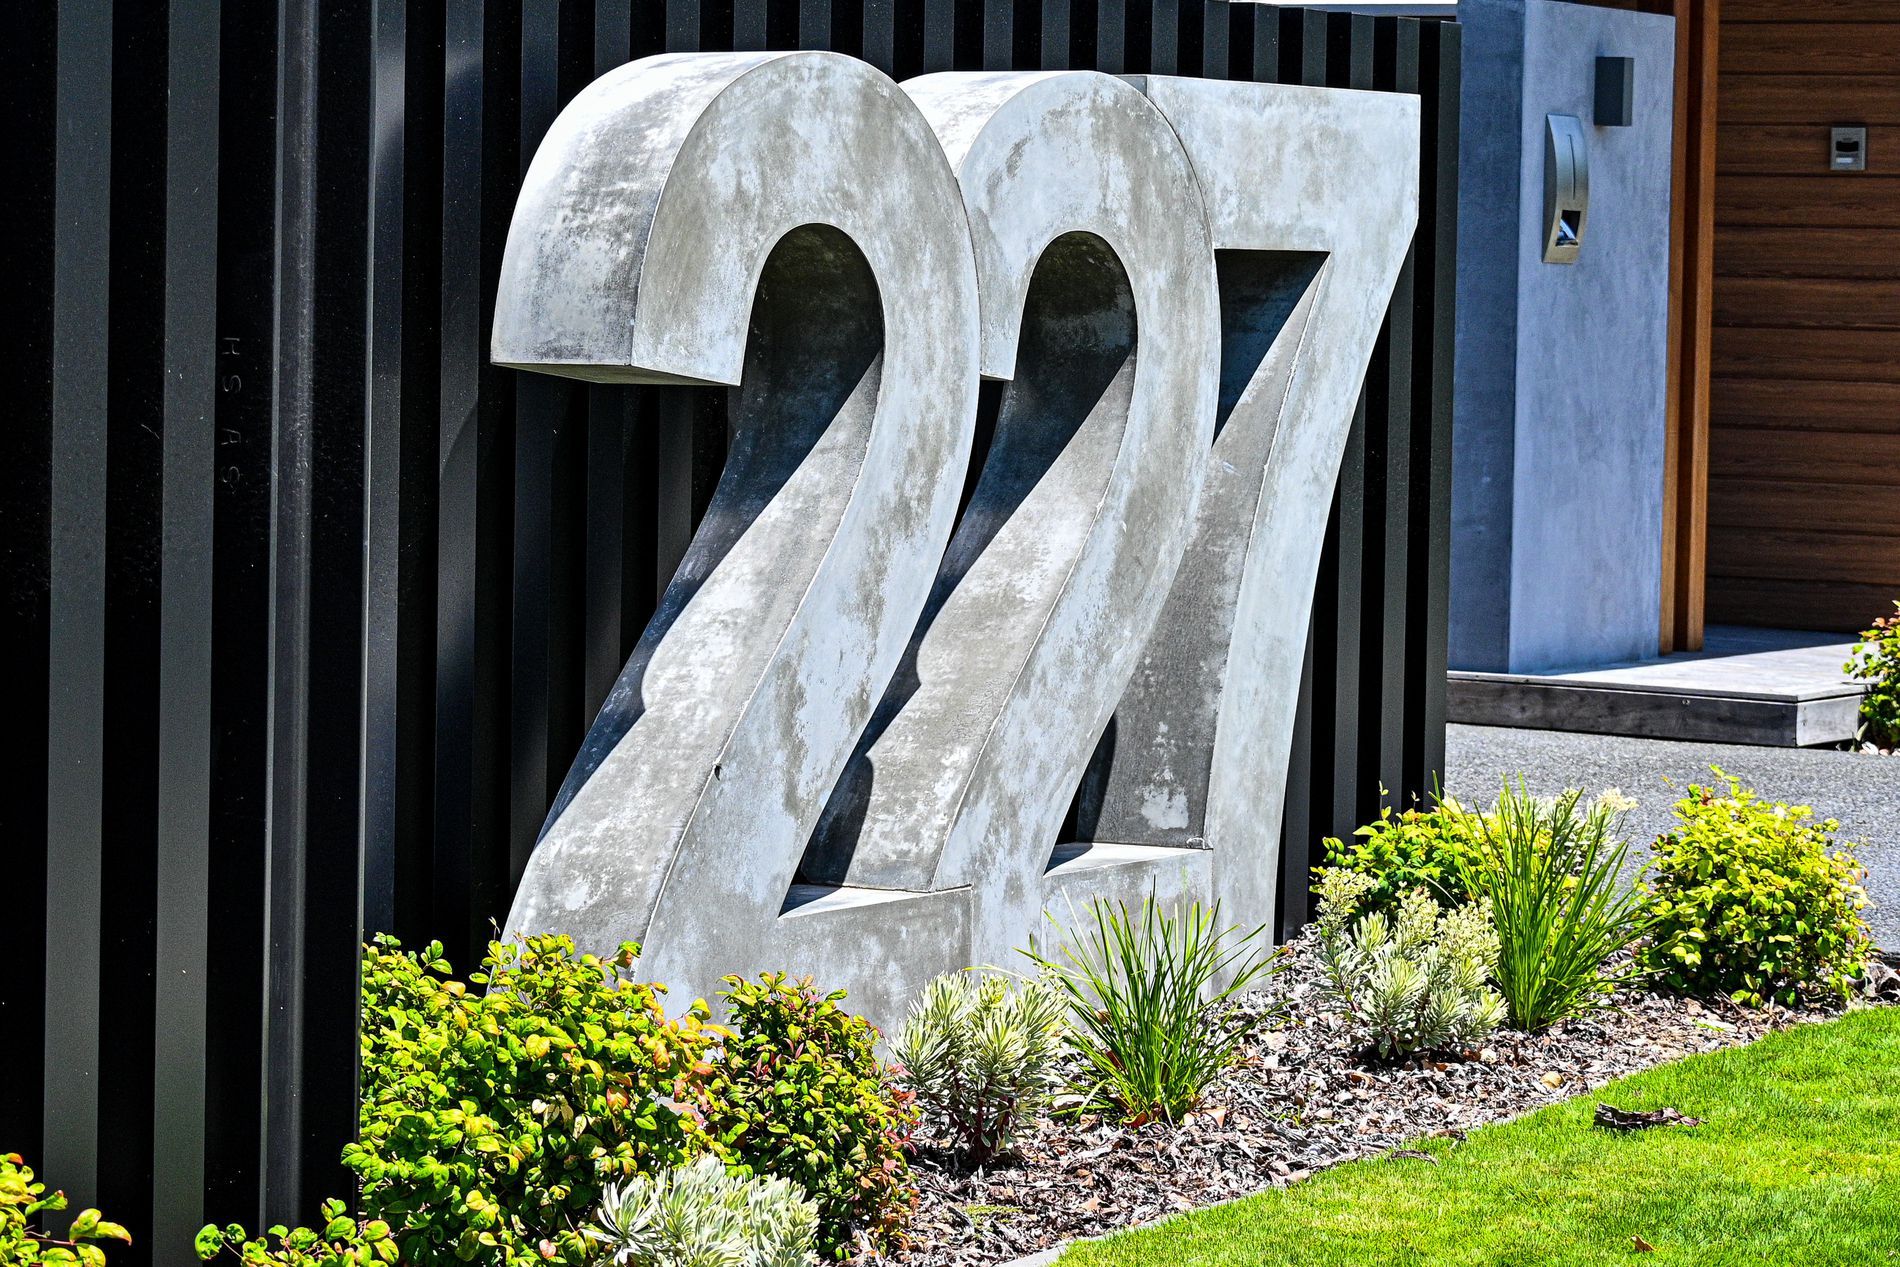
Modern Building House with Concrete Number 227 Display
a modern house built with concrete metal and wood has the number 227 in front with two smart locks on the wall surrounded by a landscaped garden with green shrubs ornamental grasses and dried plants on the ground
This architectural photo at eye level shows a modern house with gray concrete numbers and floors black metal wall blue concrete wall brown wooden wall and vibrant green landscaping
Labels: Number, Symbol, Text, Grass, Plant, Axe, Device, Tool, Weapon, Electrical Device, Switch, Concrete Wall, Wooden Wall, Metal Wall, Concrete Floor, Wooden Floor, Modern Building, Smart Lock
Camera: NIKON CORPORATION NIKON Z 50
Lens: NIKKOR Z DX 50-250mm f/4.5-6.3 VR
Aperture: F4.5
Exposure: 1/1250 sec
ISO: 360
Focal length: 50